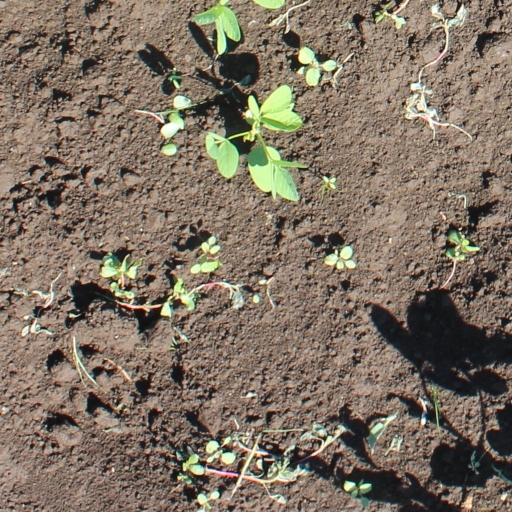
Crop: soybean